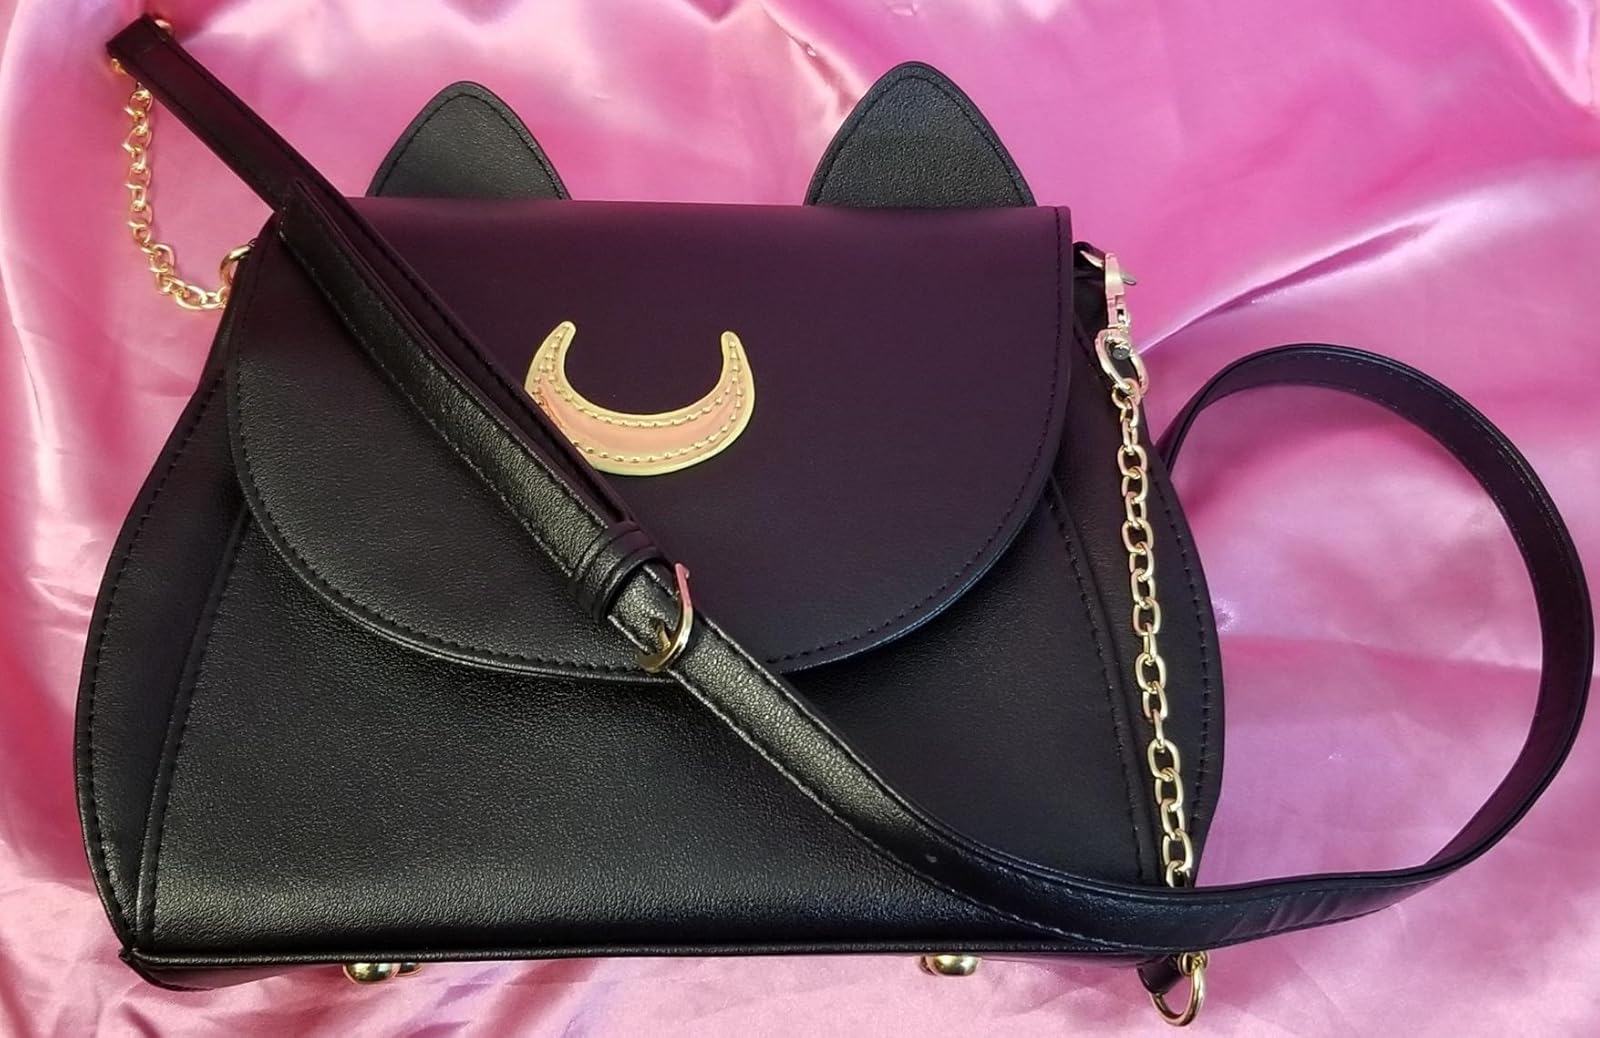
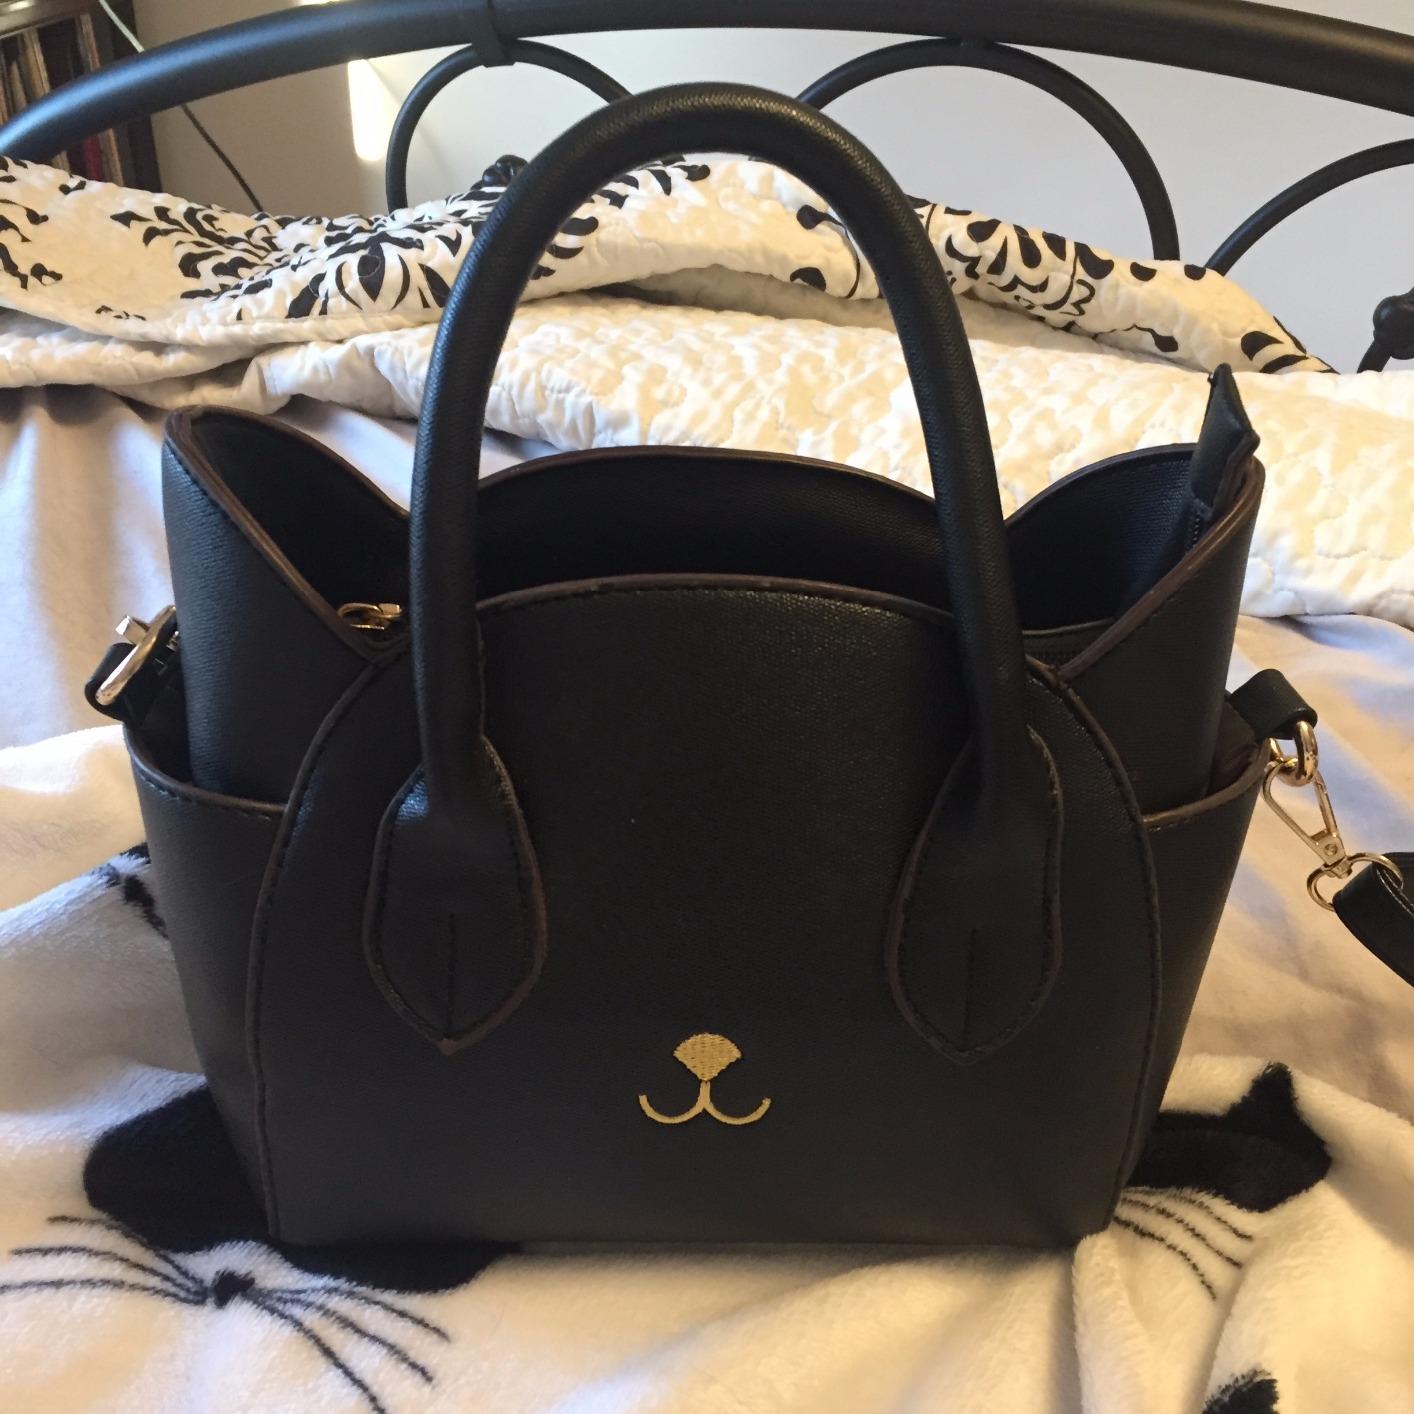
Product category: accessories_handbag
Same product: no